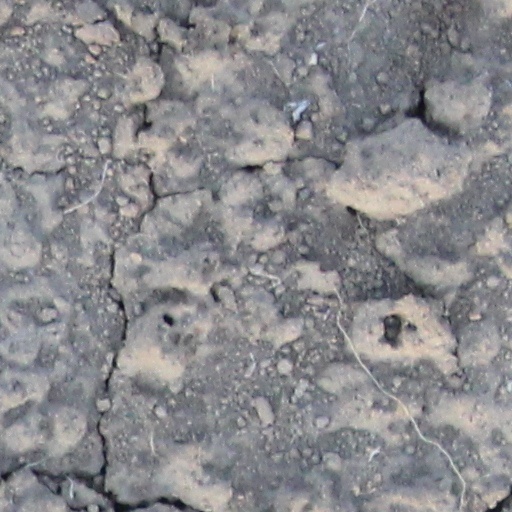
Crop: wheat